Gorkha Palace

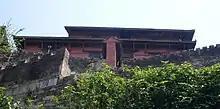
Fortification

The Gorkha Palace showcases a remarkable blend of traditional Newari architecture and strategic military design. Built primarily of wood and stone, the structure reflects the craftsmanship of Newari artisans and the architectural principles of the time from the Nepa Valley region (Outside Gorkha). Multiple levels and intricate wooden carvings characterize the palace, with each section serving both aesthetic and functional purposes.